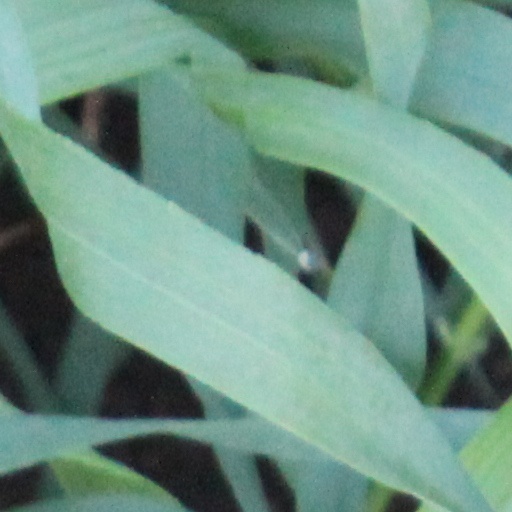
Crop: wheat